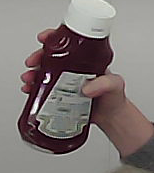
Product: heinz_ketchup